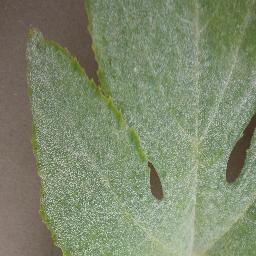
Label: Squash___Powdery_mildew